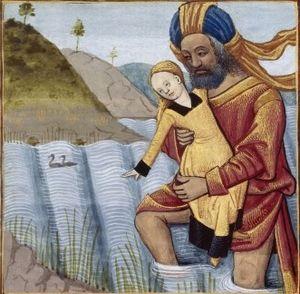
Métabus, roi des Volsques, s'enfuit avec sa fille Camille.
Dans la mythologie romaine, Métabus est un roi de la ville volsque de Privernum, père de Camille. Chassé du pouvoir par son peuple, le fleuve Amasène lui bloqua le passage, il attacha sa fille à une lance et fit le serment à Diane qu’elle serait à jamais sa servante, à son service pour la vie si elle survivait à l’embuscade. Le personnage, dont l'histoire est racontée par Virgile, était déjà connu de Caton l'Ancien.